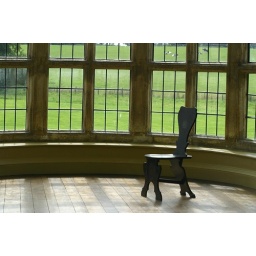
We maid this picture by moving the chair to this part of the window to create this picture.